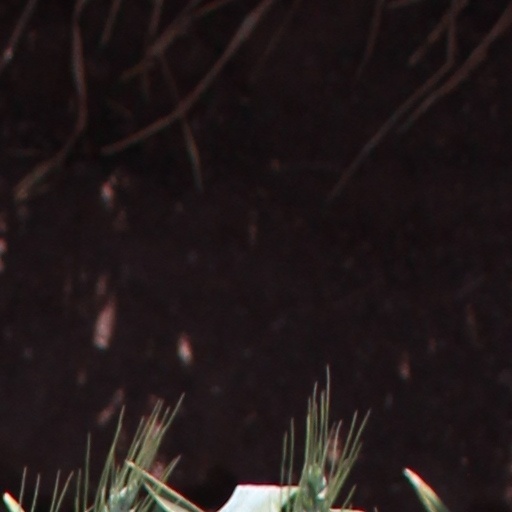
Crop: wheat